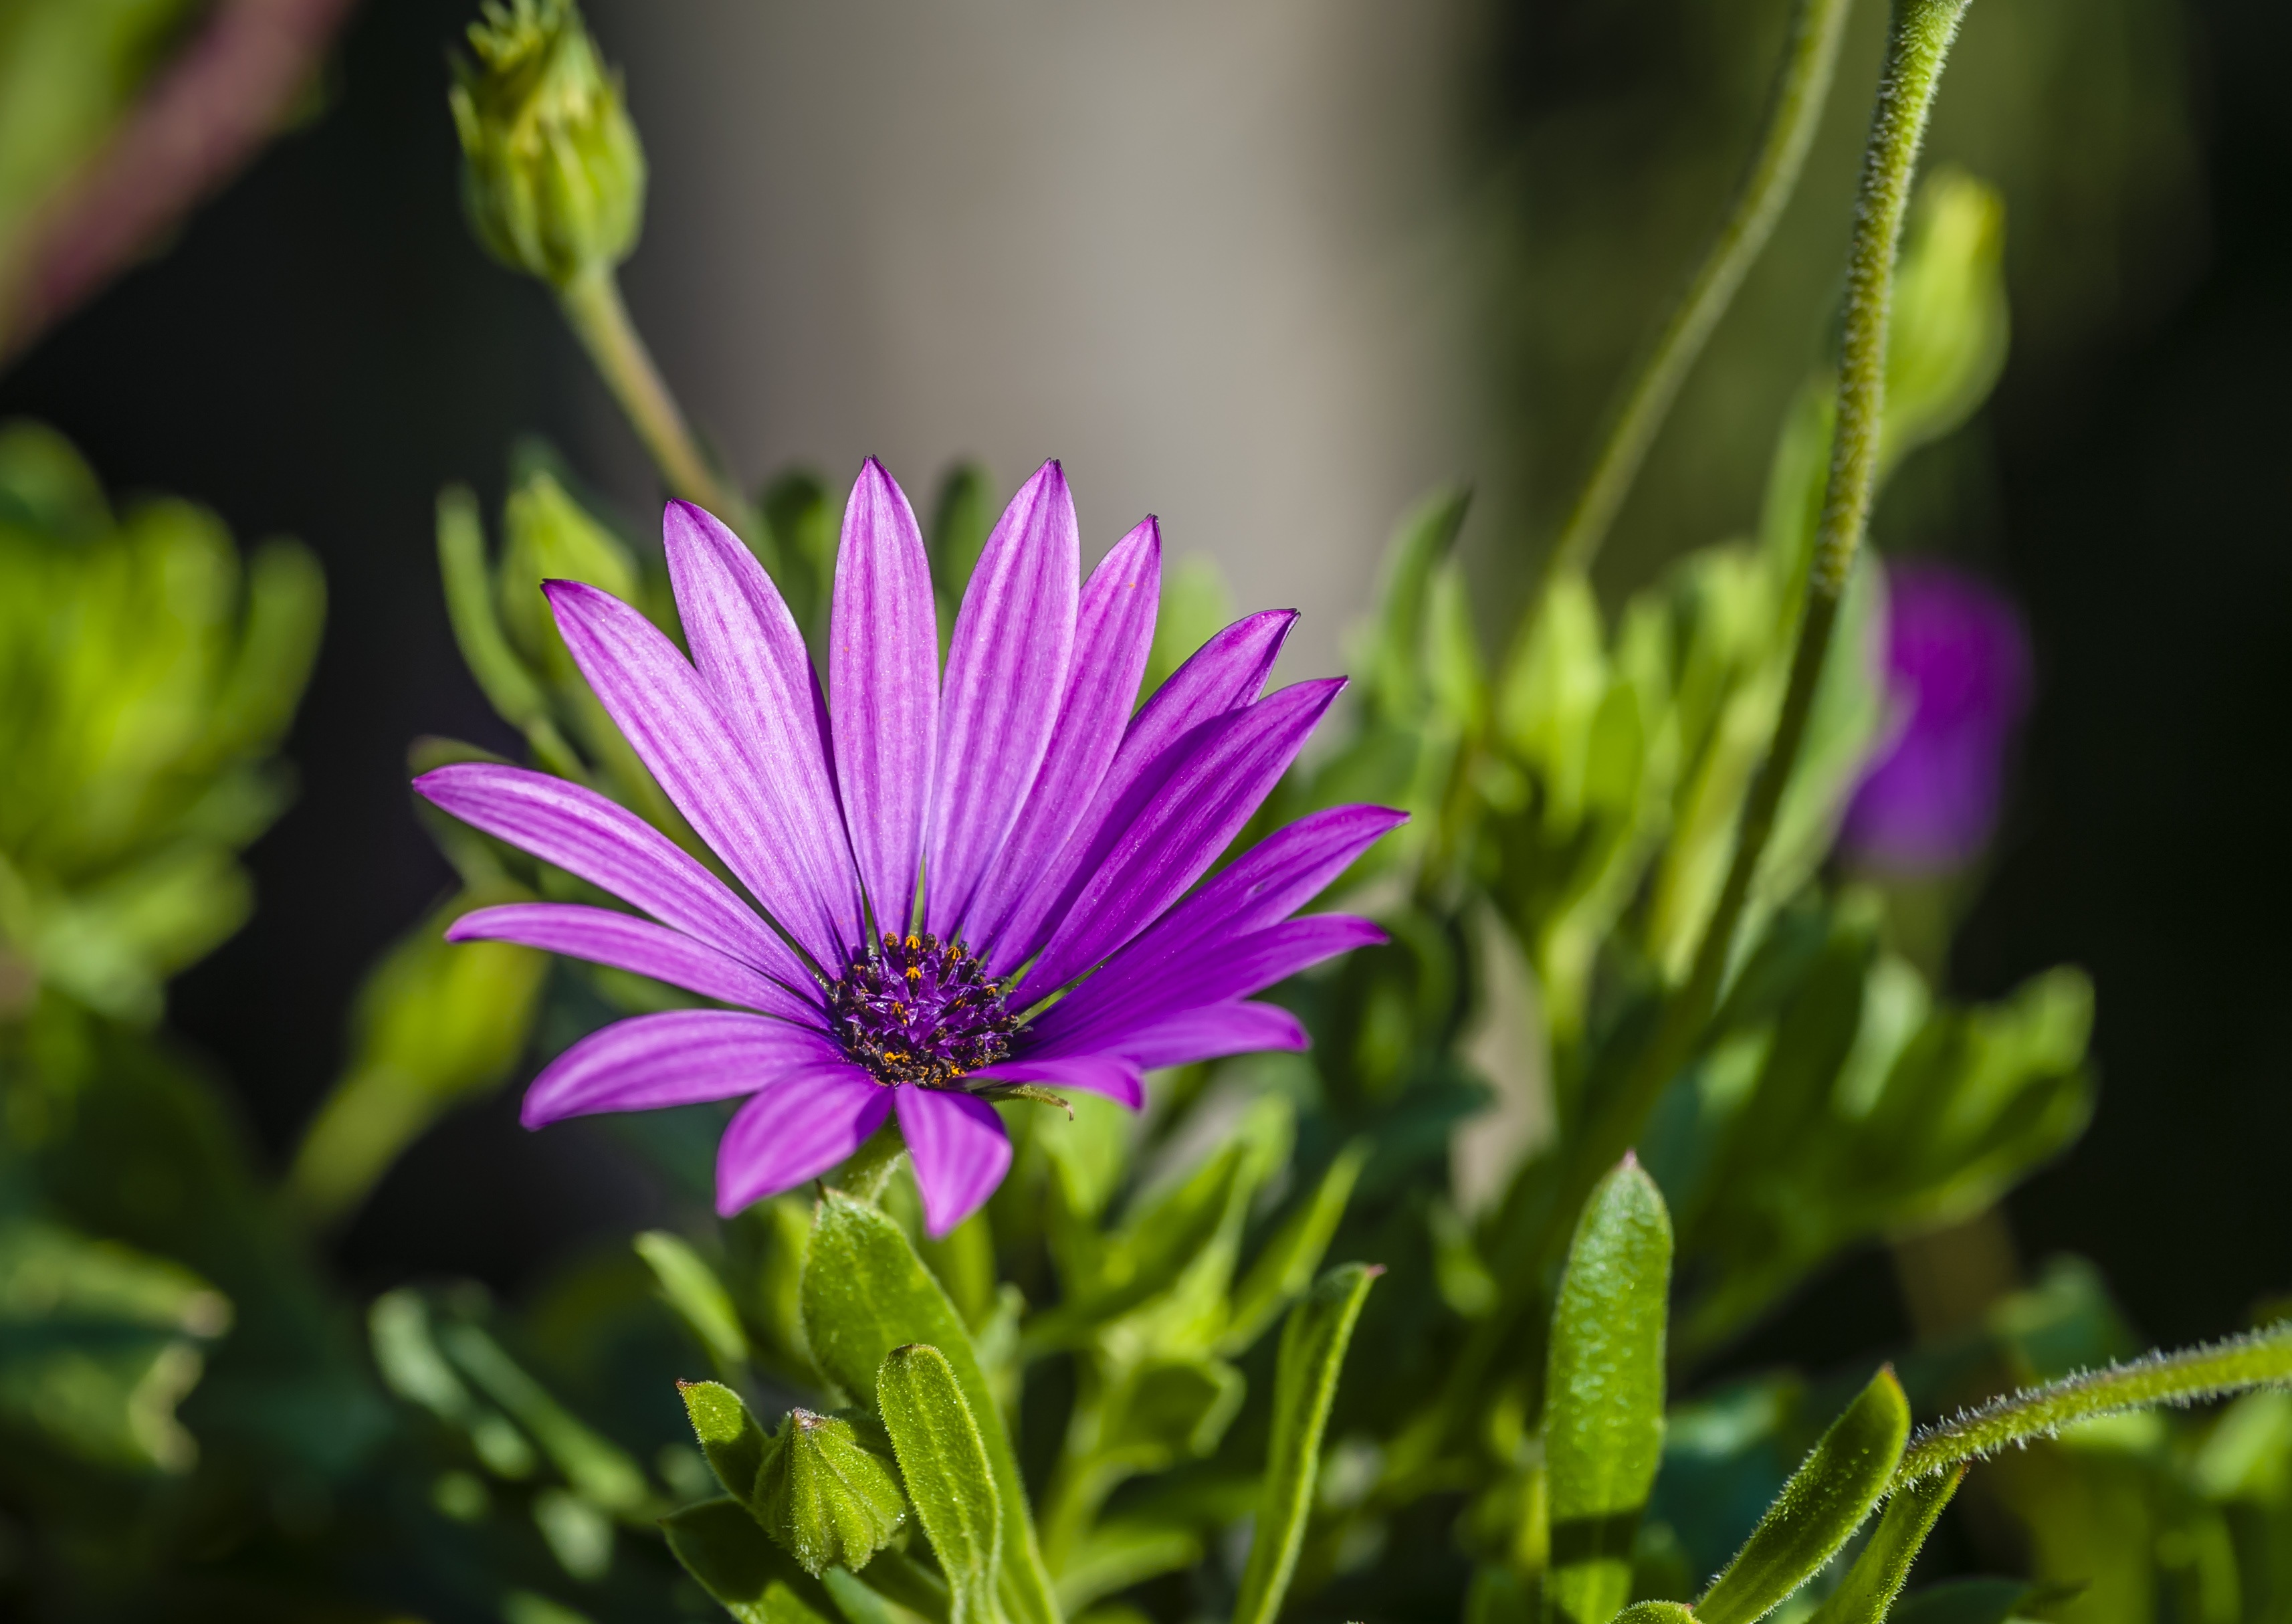
nature, blossom, plant, white, flower, purple, petal, bloom, summer, spring, macro, colorful, close, flora, wildflower, close up, aster, blossomed, nature recording, flourished, daisy family, herbaceous plant, annual plant